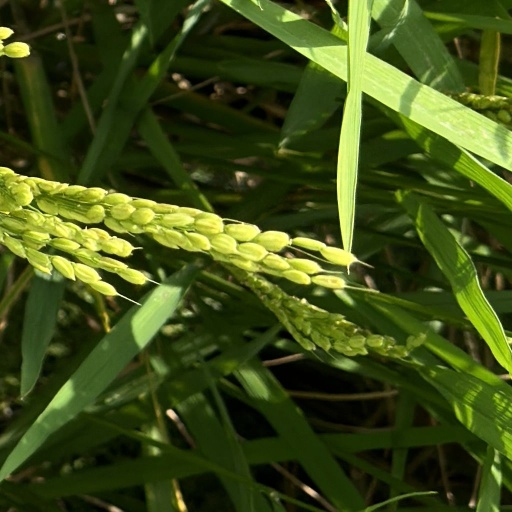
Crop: rice